Íñigo de la Serna

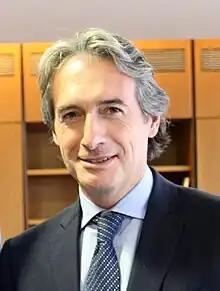
Íñigo de la Serna in 2017

Íñigo Joaquín de la Serna Hernáiz (born 10 January 1971 in Bilbao) is a Spanish politician and civil engineer. He was the Mayor of Santander between 2007 and 2016 and served as Minister of Public Works from 4 November 2016 to 1 June 2018.